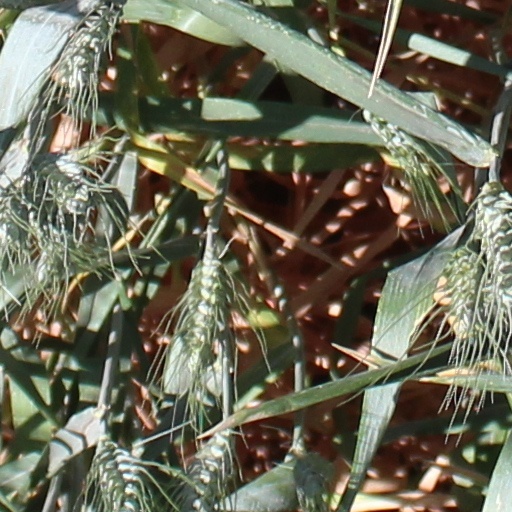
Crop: wheat